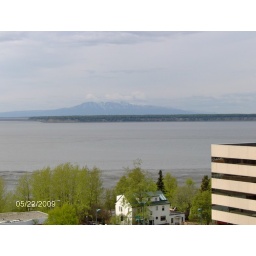
The view from my hotel, The Captain Cook, in Ancorage. They call that mountain the sleeping lady